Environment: real
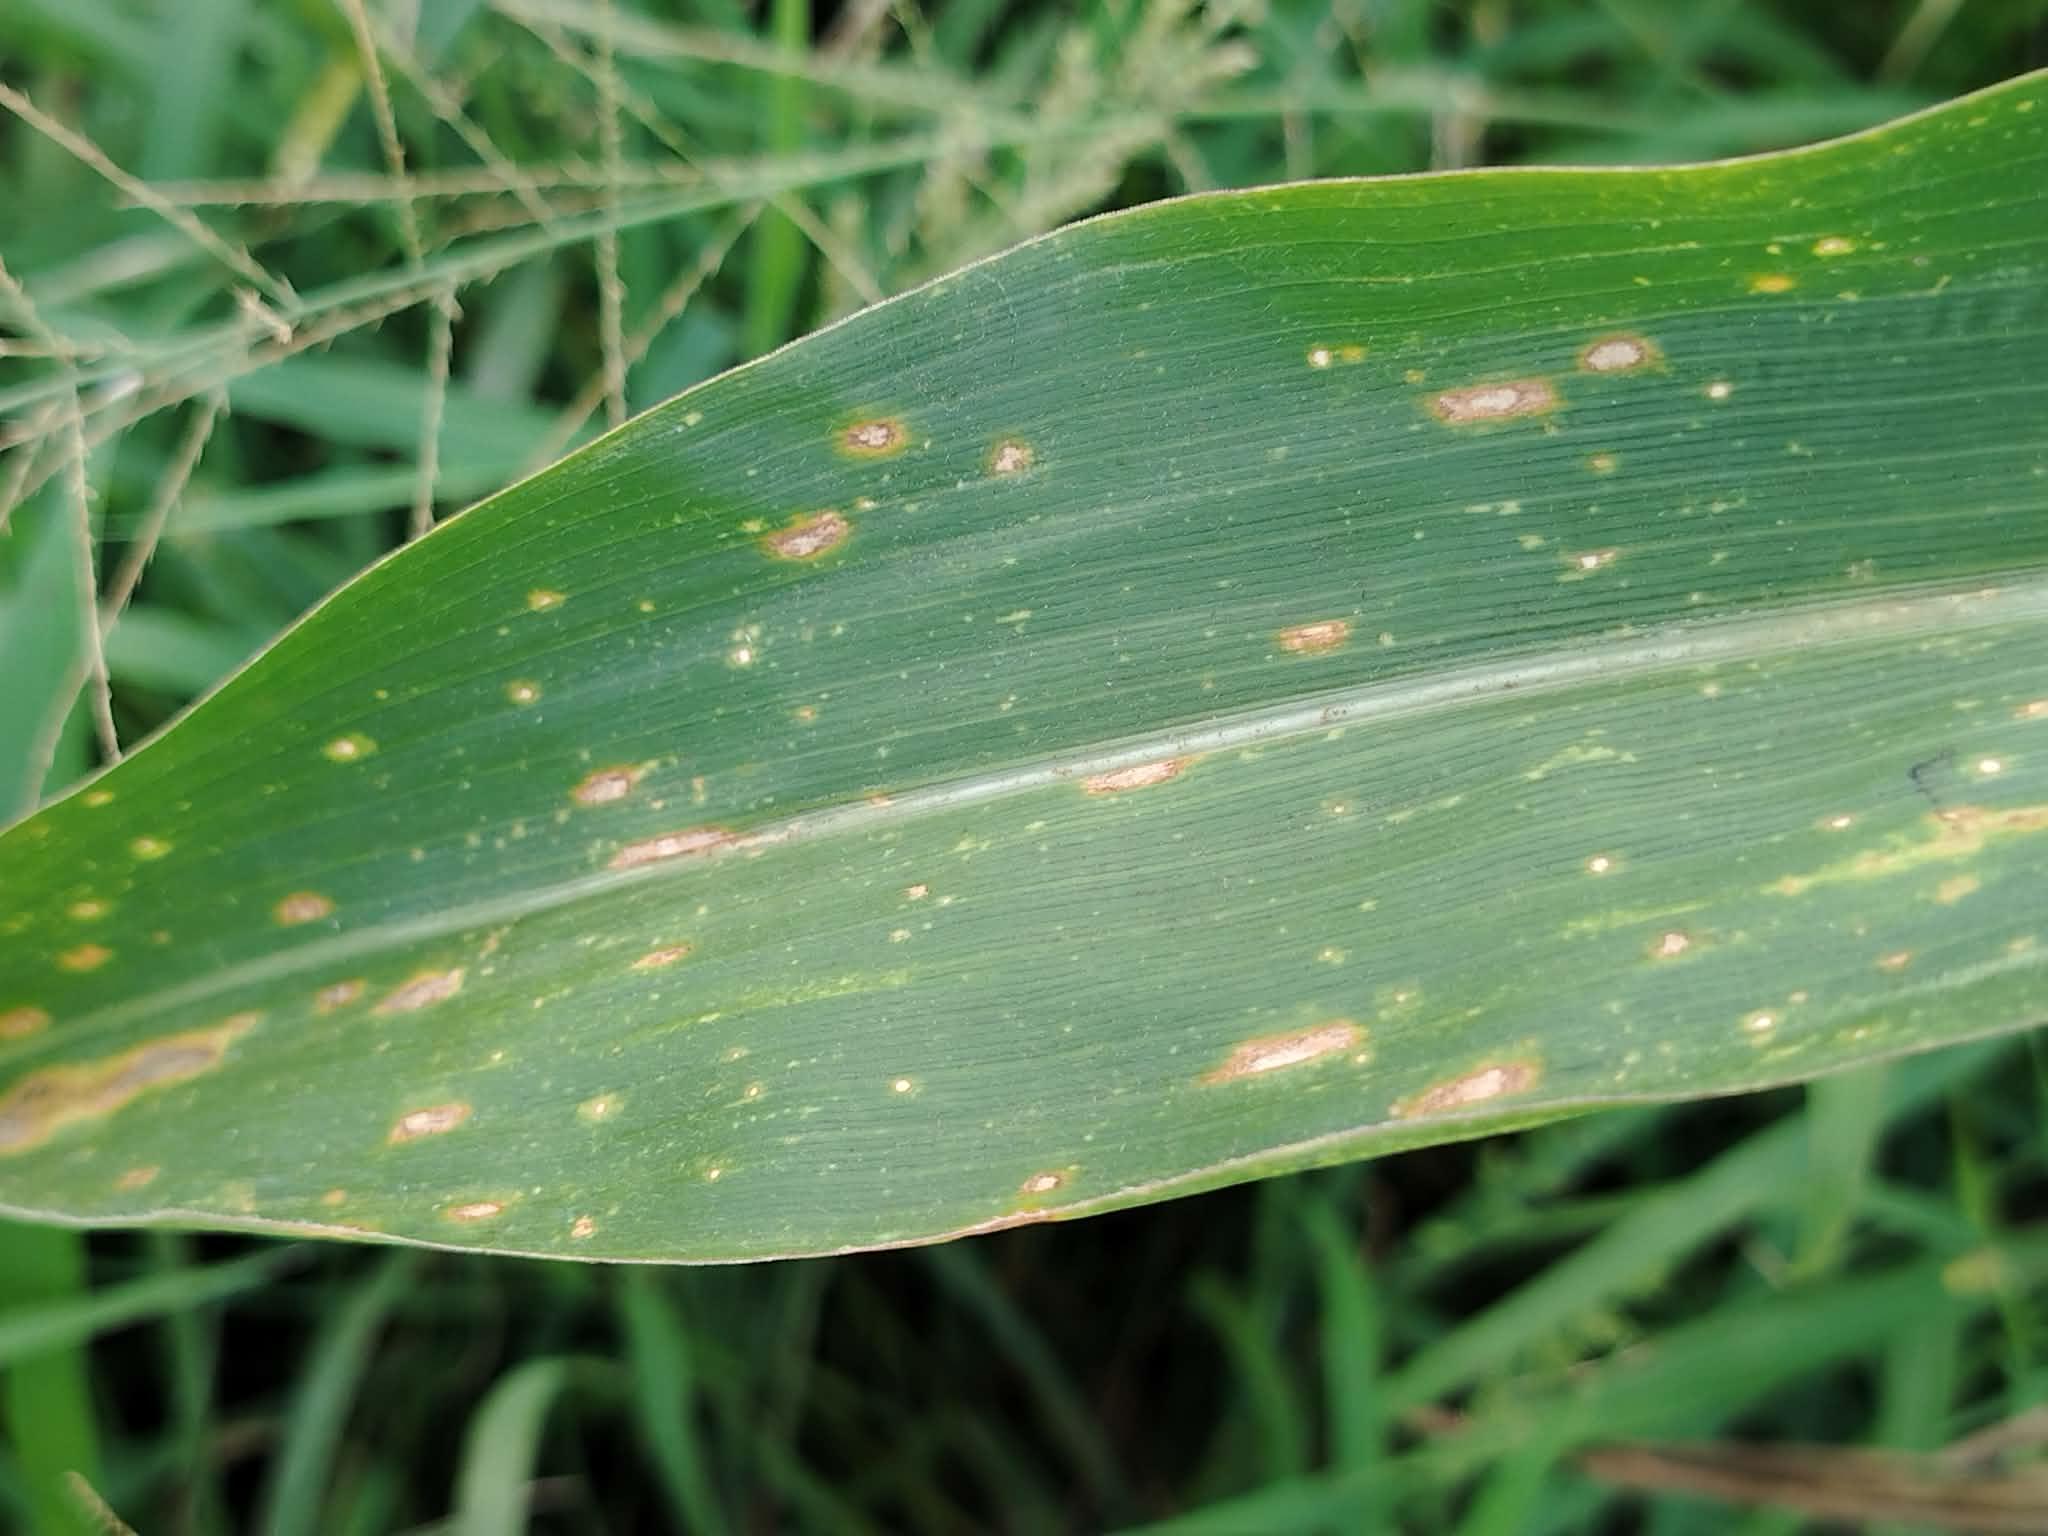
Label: gray_leaf_spot